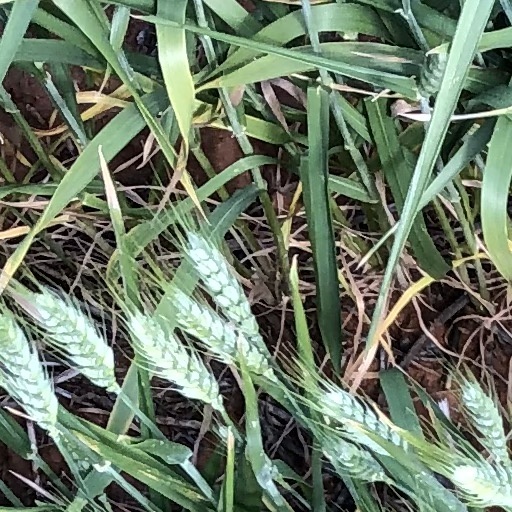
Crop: wheat